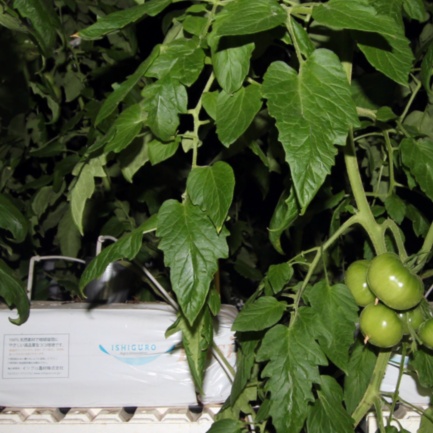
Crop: tomato